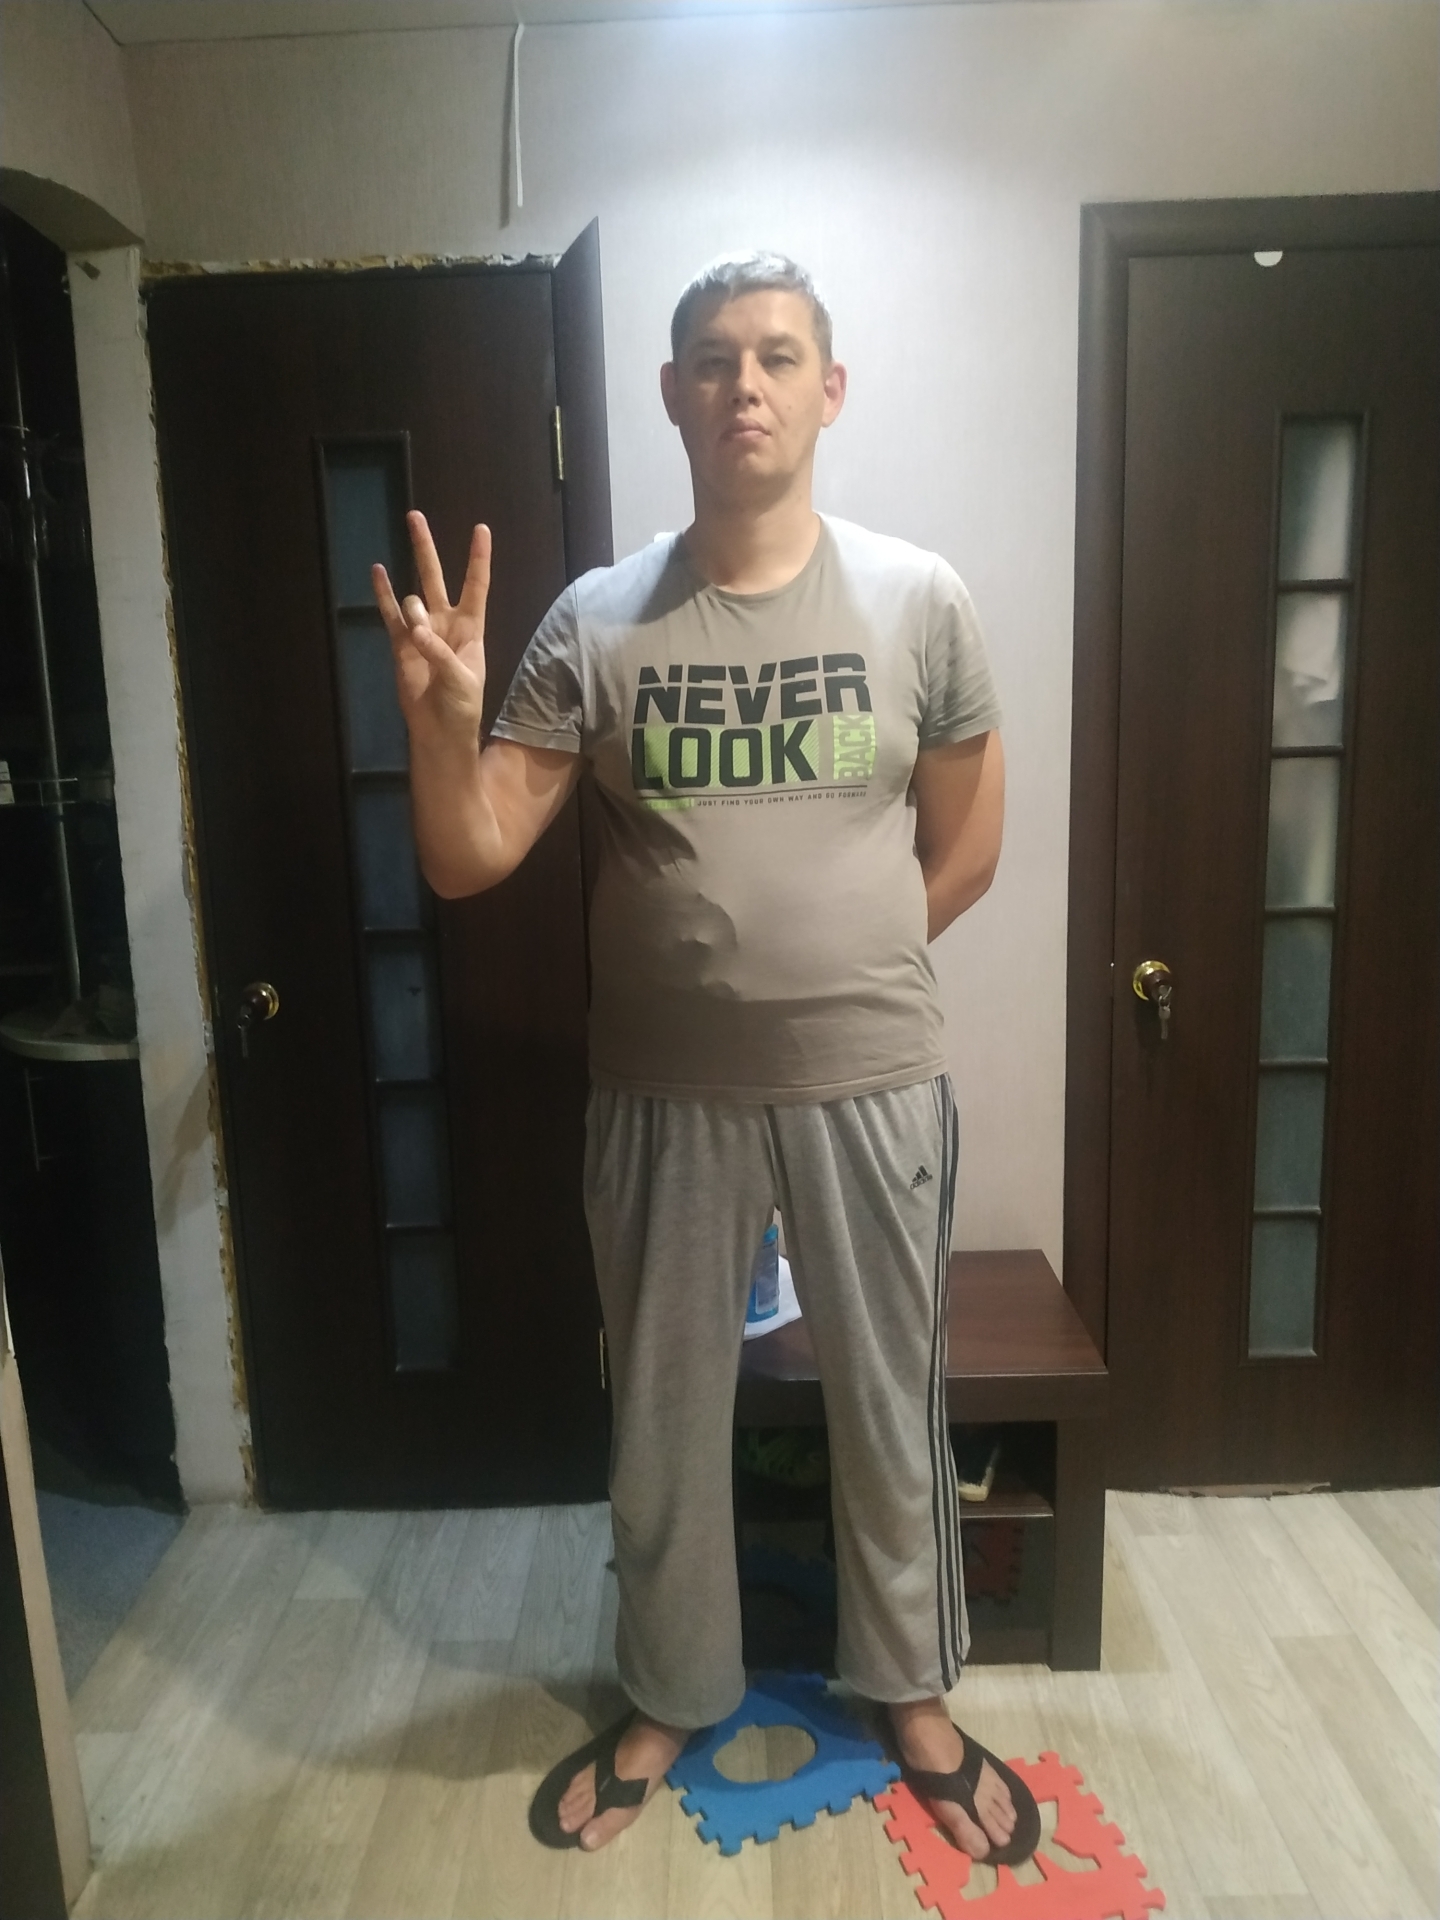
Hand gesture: three3